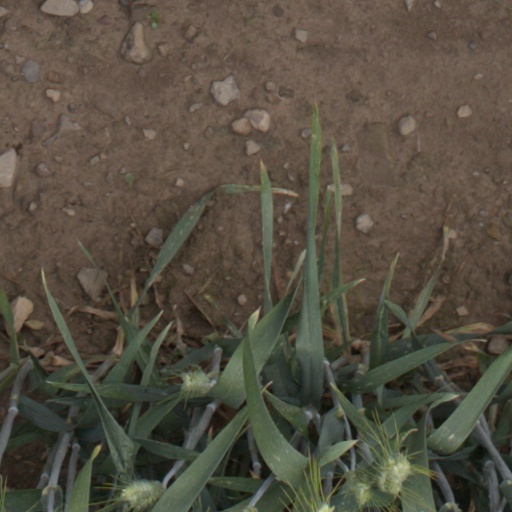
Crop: wheat